St. Paul's Choir School

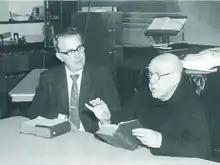
Founder Theodore Marier in 1965, with Gregorian chant expert Dom Joseph Gajard

St. Paul's Choir School was founded in 1963 by Theodore Marier and Monsignor Augustine F. Hickey as the result of the Vatican's 1958 Instruction on Sacred Music and Sacred Liturgy "De musica sacra", which declared that every effort should be made that city center churches have their own boys' choir school. St. Paul's Choir School started in September with twenty-five fifth- through eighth-grade students chosen from throughout the Archdiocese of Boston. The school was designed as a four-year course for students of academic ability and musical talent, assigning two periods of each school day to music, as well as additional rehearsals with the men of the choir. The music program included sight reading, appreciation, theory, history, and instrumental studies. Under Marier's direction, the boys sang, initially with members of the Harvard Catholic Club, and later with the Schola Cantorum of St. Paul's, which had been formed years earlier by Marier to sing Gregorian chant at Mass. Harvard students also helped out with the recreation program.